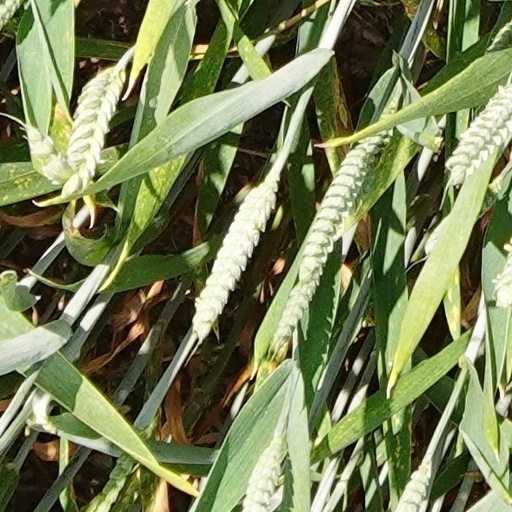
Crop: wheat